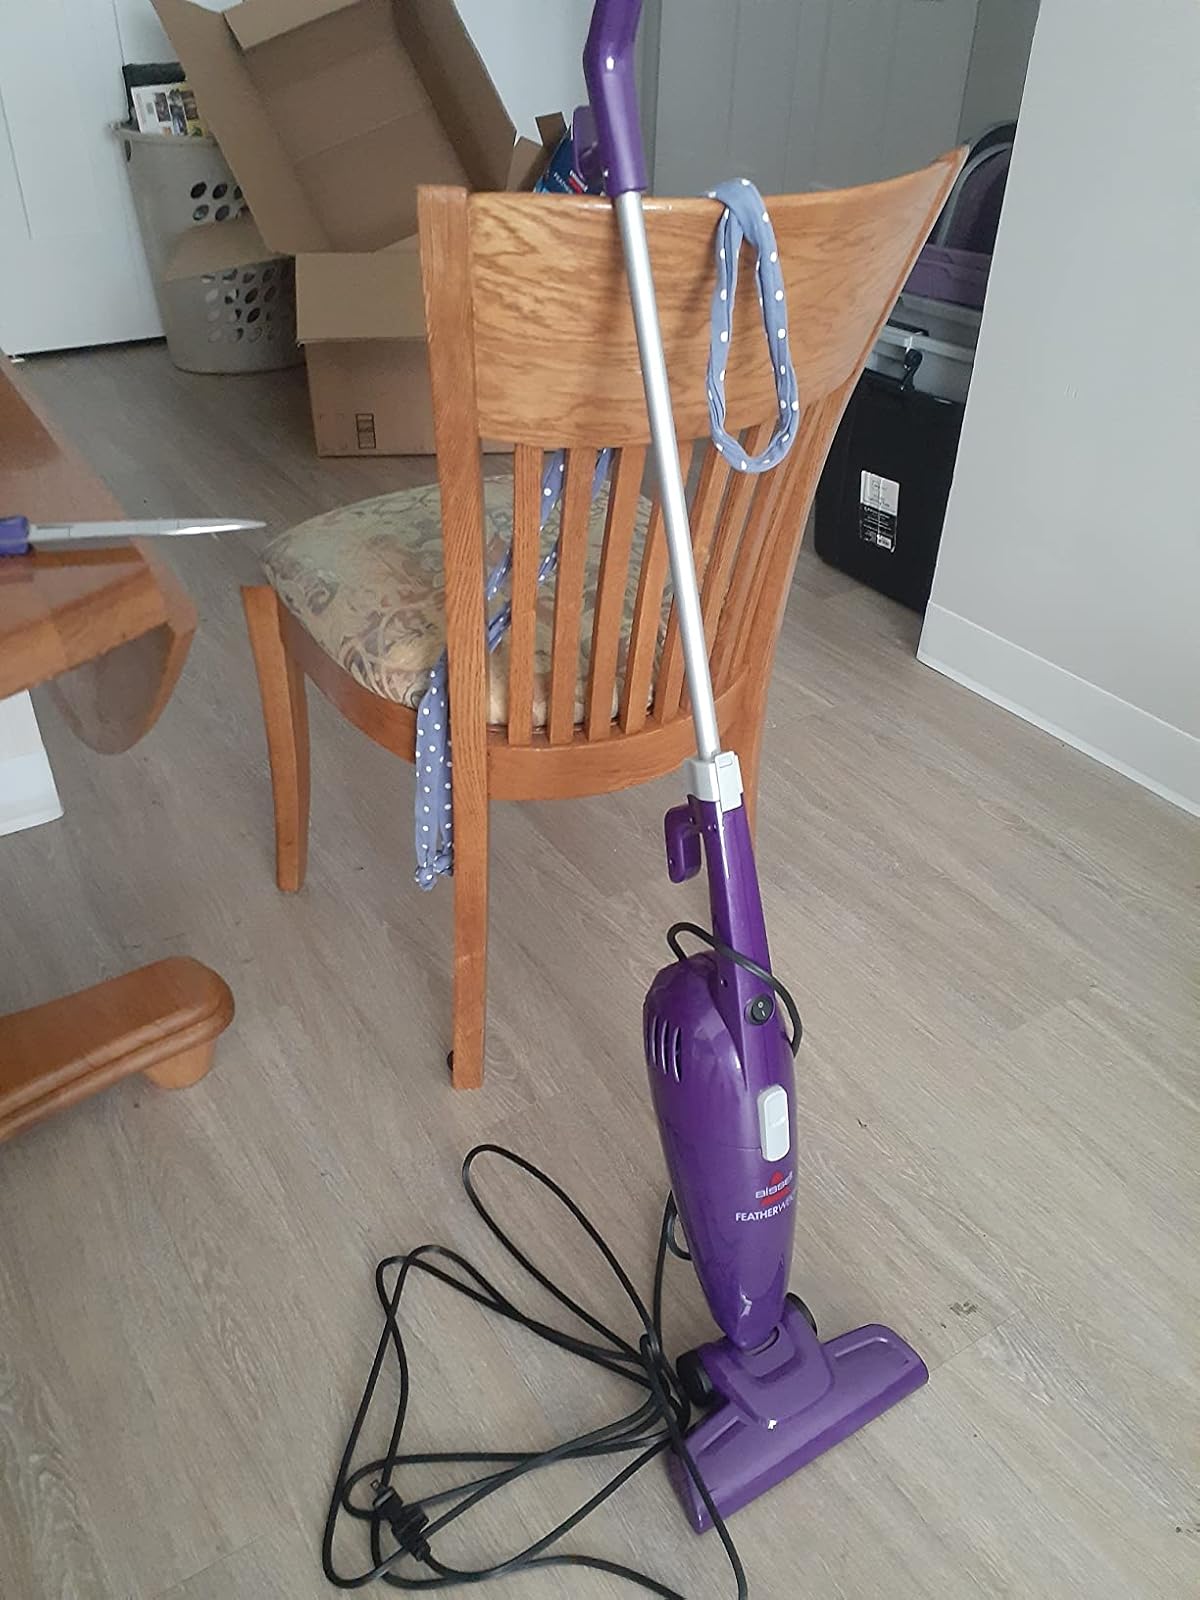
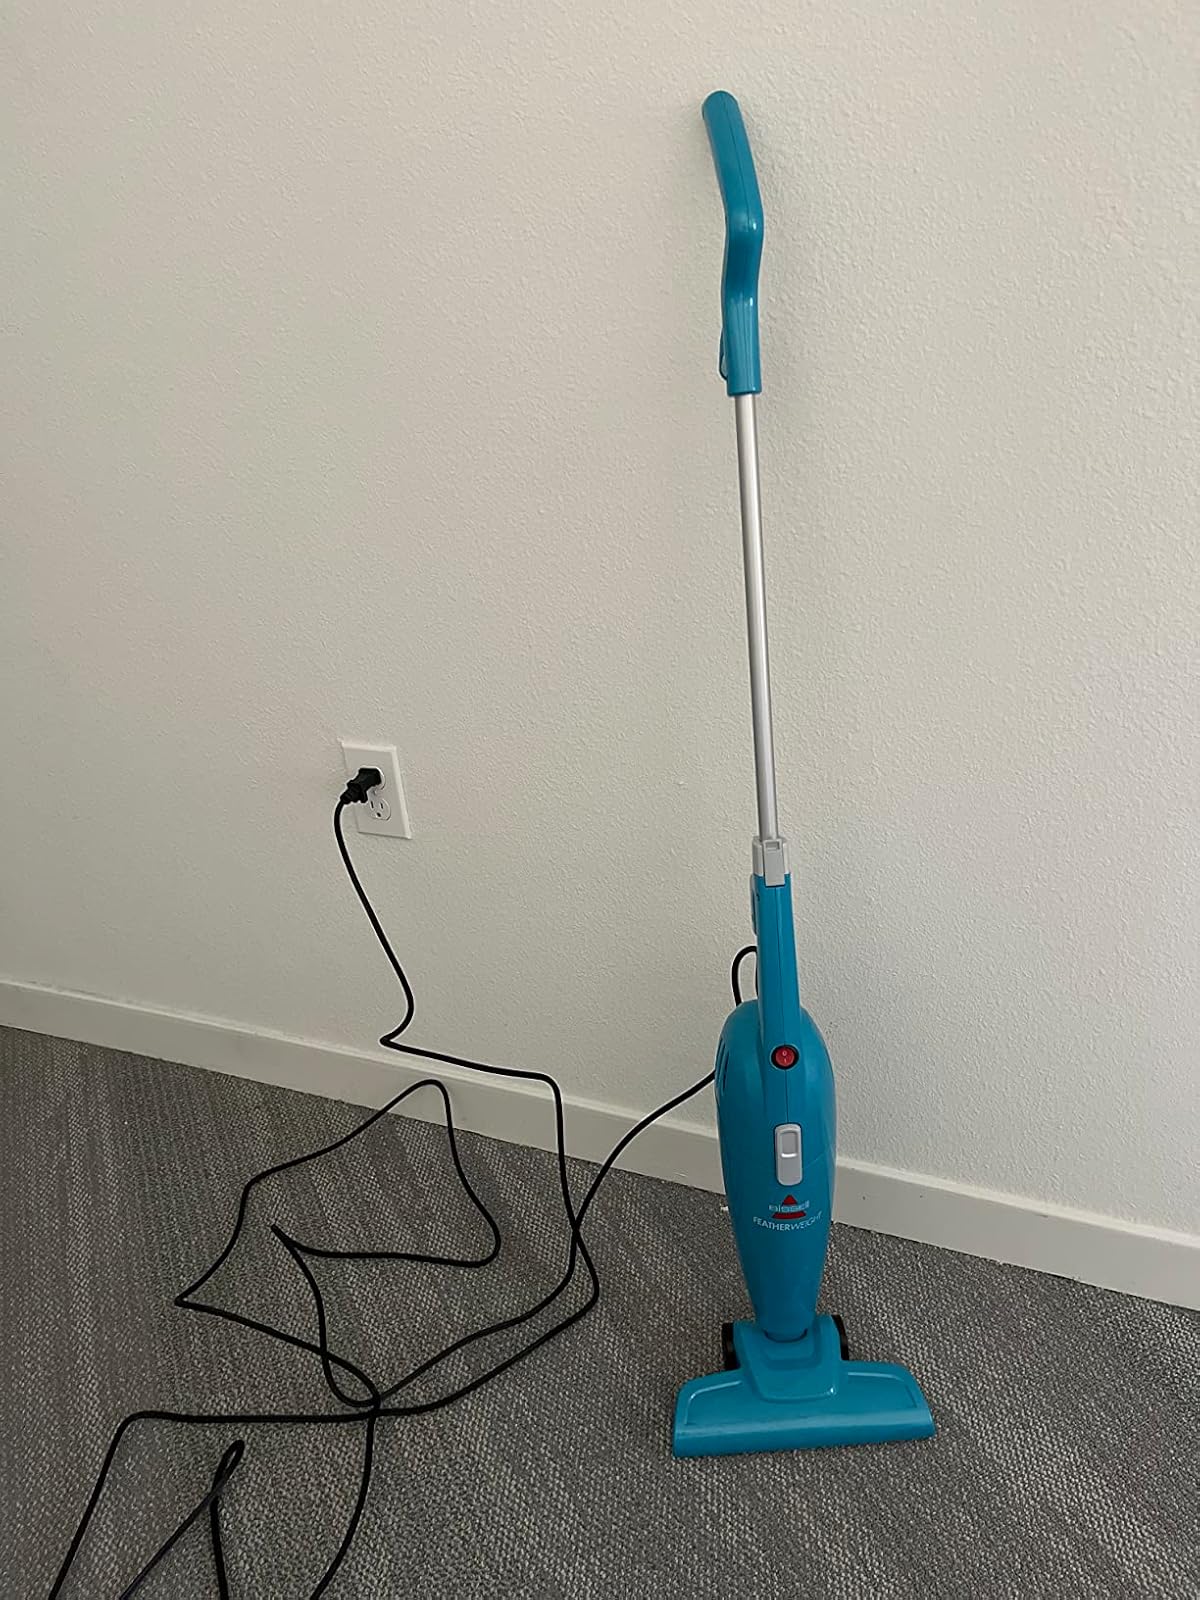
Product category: items_vacuum
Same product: no